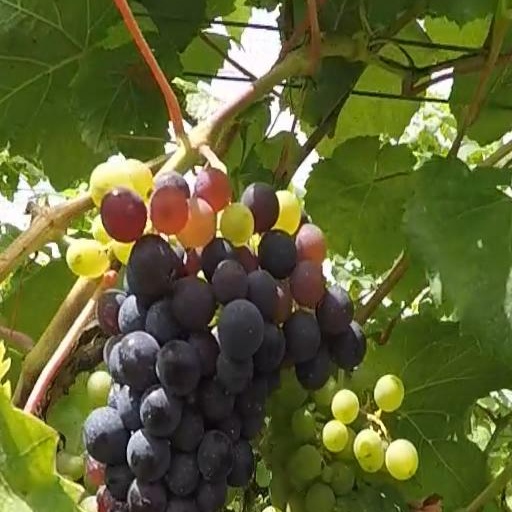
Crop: grape